Ace Atkins

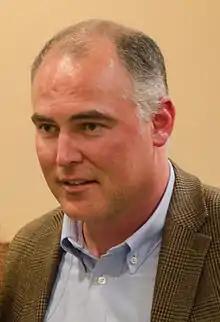
Ace Atkins (2013; age 43).

Ace Atkins (born June 28, 1970) is an American journalist and author. He became a full-time novelist at the age of 30.